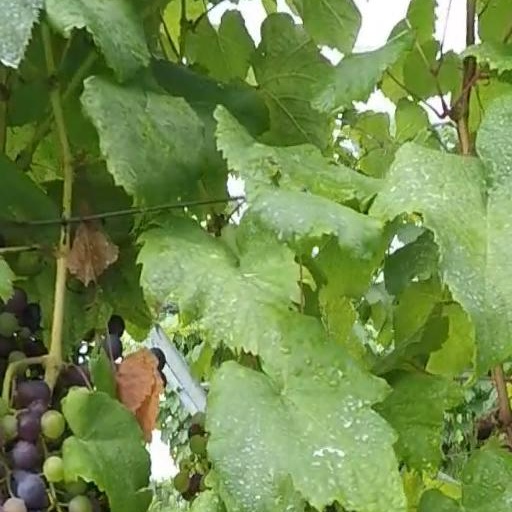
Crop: grape